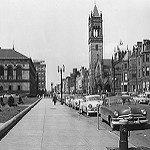
Label: B & W